MLB The Show 17

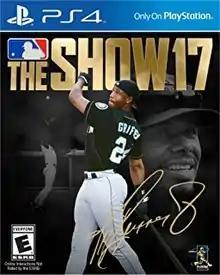
United States cover art featuring Ken Griffey Jr.

MLB The Show 17 is a 2017 baseball video game developed by San Diego Studio and published by Sony Interactive Entertainment for the PlayStation 4. It is the twelfth installment in the "" series and the first to be exclusive on a single console. The American cover features Ken Griffey Jr. (who had been inducted into the National Baseball Hall of Fame the previous year), while Aaron Sanchez is the cover athlete for the Canadian version, and Wei-Yin Chen is on the Taiwanese cover.